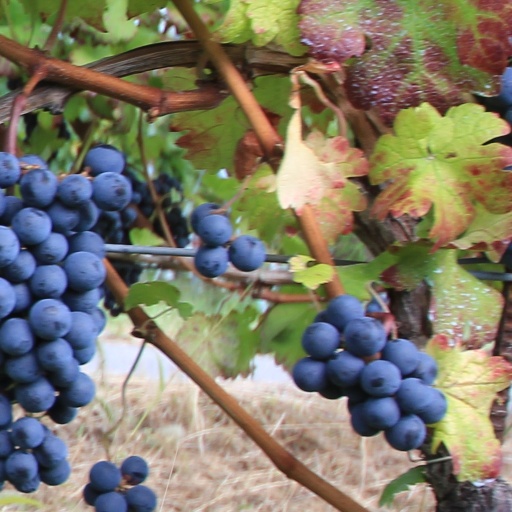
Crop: grape